James Edmeston

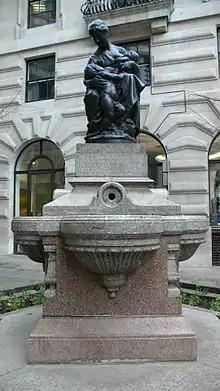
"Charity" sculpture by Jules Dalou, incorporated into a drinking fountain by James Edmeston, behind the Royal Exchange, London

He served as the church warden at St. Barnabas in Homerton, Middlesex, and was a strong supporter of and frequent visitor to the London Orphan Asylum. Edmeston is said to have written 2000 hymns, one every Sunday. His best-known hymn is the popular wedding hymn 'Lead us, Heavenly Father, lead us / O'er the world's tempestuous sea'. The hymn has been set to several tunes, one of which, "Mannheim", is by German composer Friedrich Filitz.